Jessica Lynch

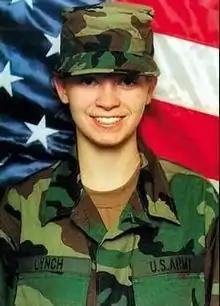
Private First Class Jessica Lynch

On March 23, 2003, a convoy of the United States Army's 507th Maintenance Company and the 3rd Combat Support Battalion elements, led by a Humvee driven by Lori Piestewa, was heading towards Baghdad. Several vehicles experienced mechanical problems, and the company fell hours behind. As a result, the company missed a turn and headed into territory controlled by Iraqi forces near Al Nasiriyah, a major crossing point over the Euphrates northwest of Basra.